Louis Jolliet

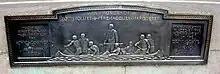
Plaque commemorating Jolliet in Chicago.

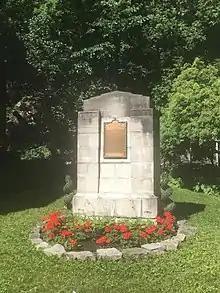
Monument commemorating Jolliet in Quebec City.

Jolliet's main legacy is most tangible in the Midwestern United States and Quebec, mostly through geographical names, including the cities of Joliet, Illinois; Joliet, Montana; and Joliette, Quebec (founded by one of Jolliet's descendants, Barthélemy Joliette).